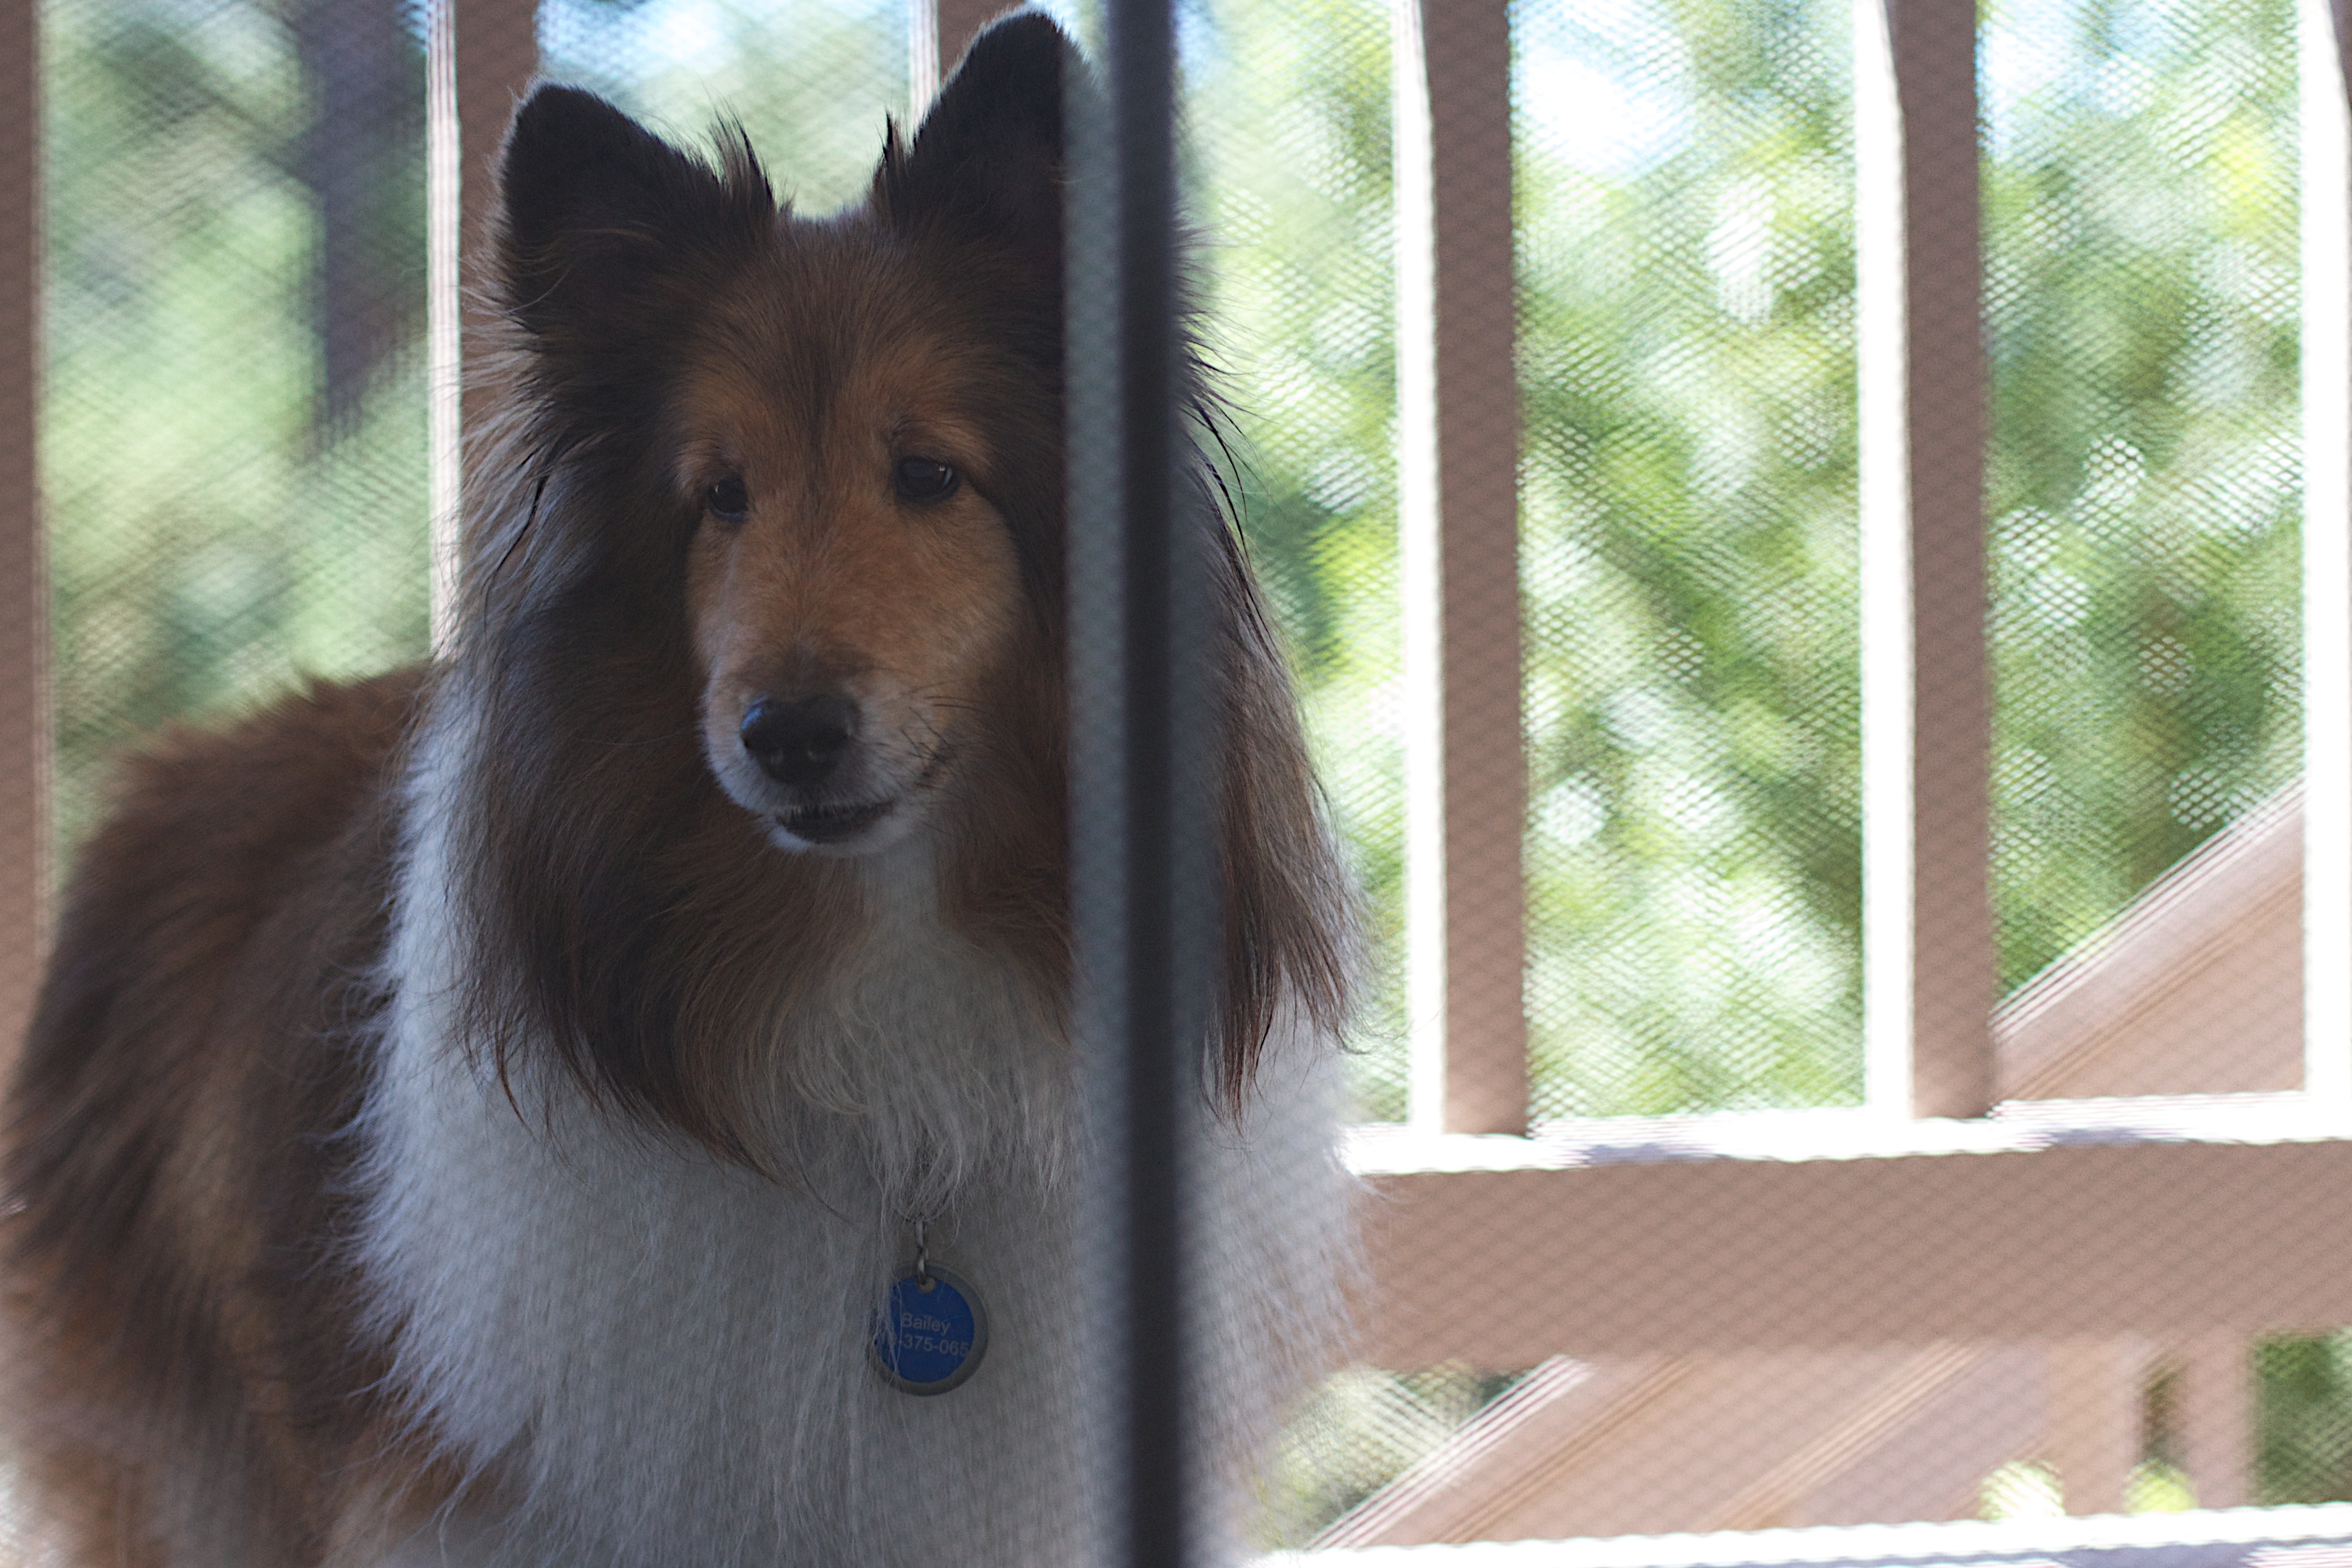
dog, collie, mammal, vertebrate, dog breed, shetland sheepdog, dog like mammal, dog breed group, rough collie